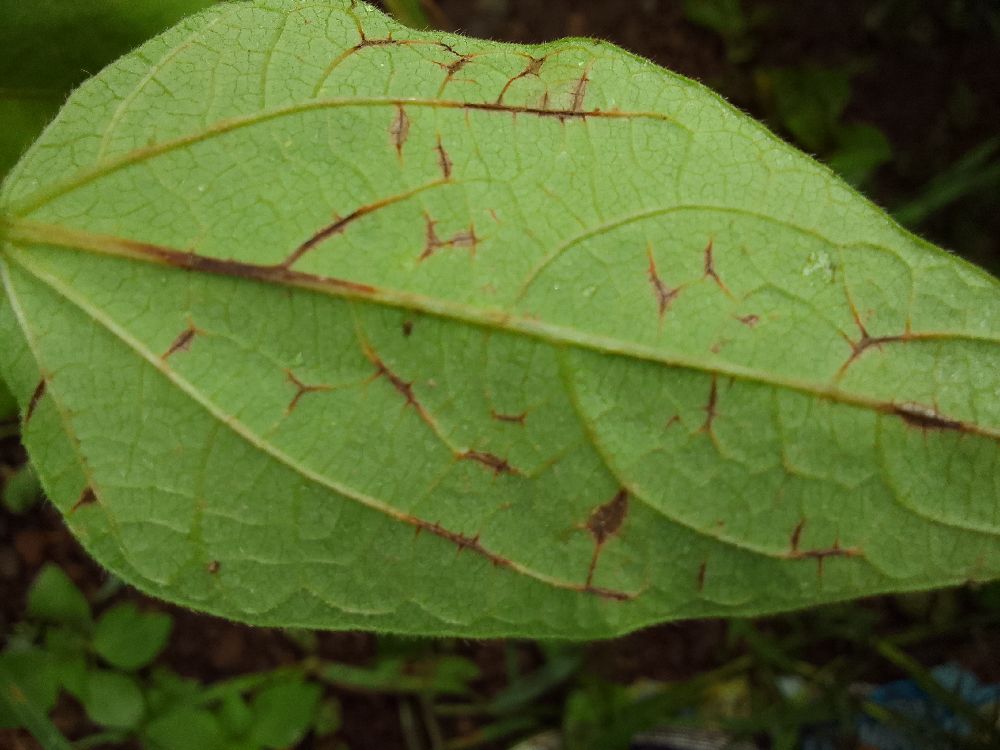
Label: anthracnose